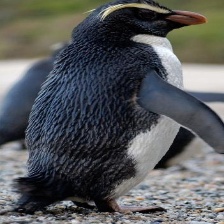
Species: FIORDLAND PENGUIN
Scientific name: EUDYPTES PACHYRHYNCHUS
ImageNet parent category: king_penguin